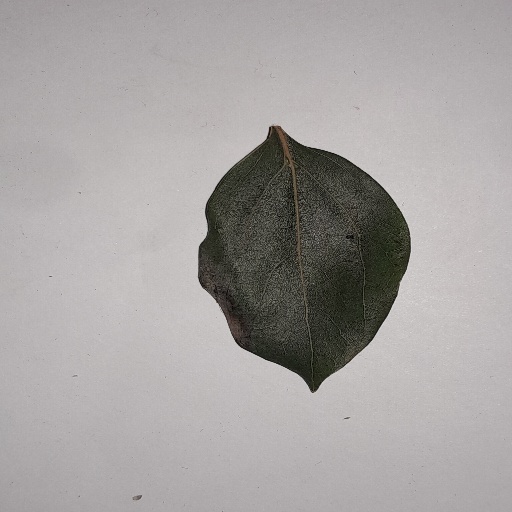
Species: Camphor
Leaf condition: Bacterial Spot